John Hodgkin (tutor)

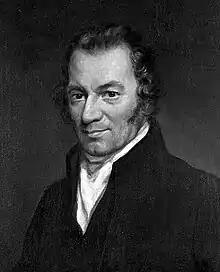
John Hodgkin in the early 1800s.

He was born at Shipston-on-Stour, and was educated partly at a Quaker school at Worcester, and partly by his uncle, Thomas Hodgkin, a successful private tutor in London, who invited his nephew to follow his profession. Thomas Hodgkin accepted an offer from David Barclay of Youngsbury to become headmaster of Ackworth School in Yorkshire; and at age 15 John Hodgkin went there as assistant for a year. In 1787 he joined Thomas Young in superintending the education of Hudson Gurney, Barclay's grandson; the two were resident tutors, at Youngsbury and elsewhere. In combination they forming a successful study group and friendship. The two tutors seem to have given each other mutual instruction for four years, and tutors and pupil remained warm friends through life.